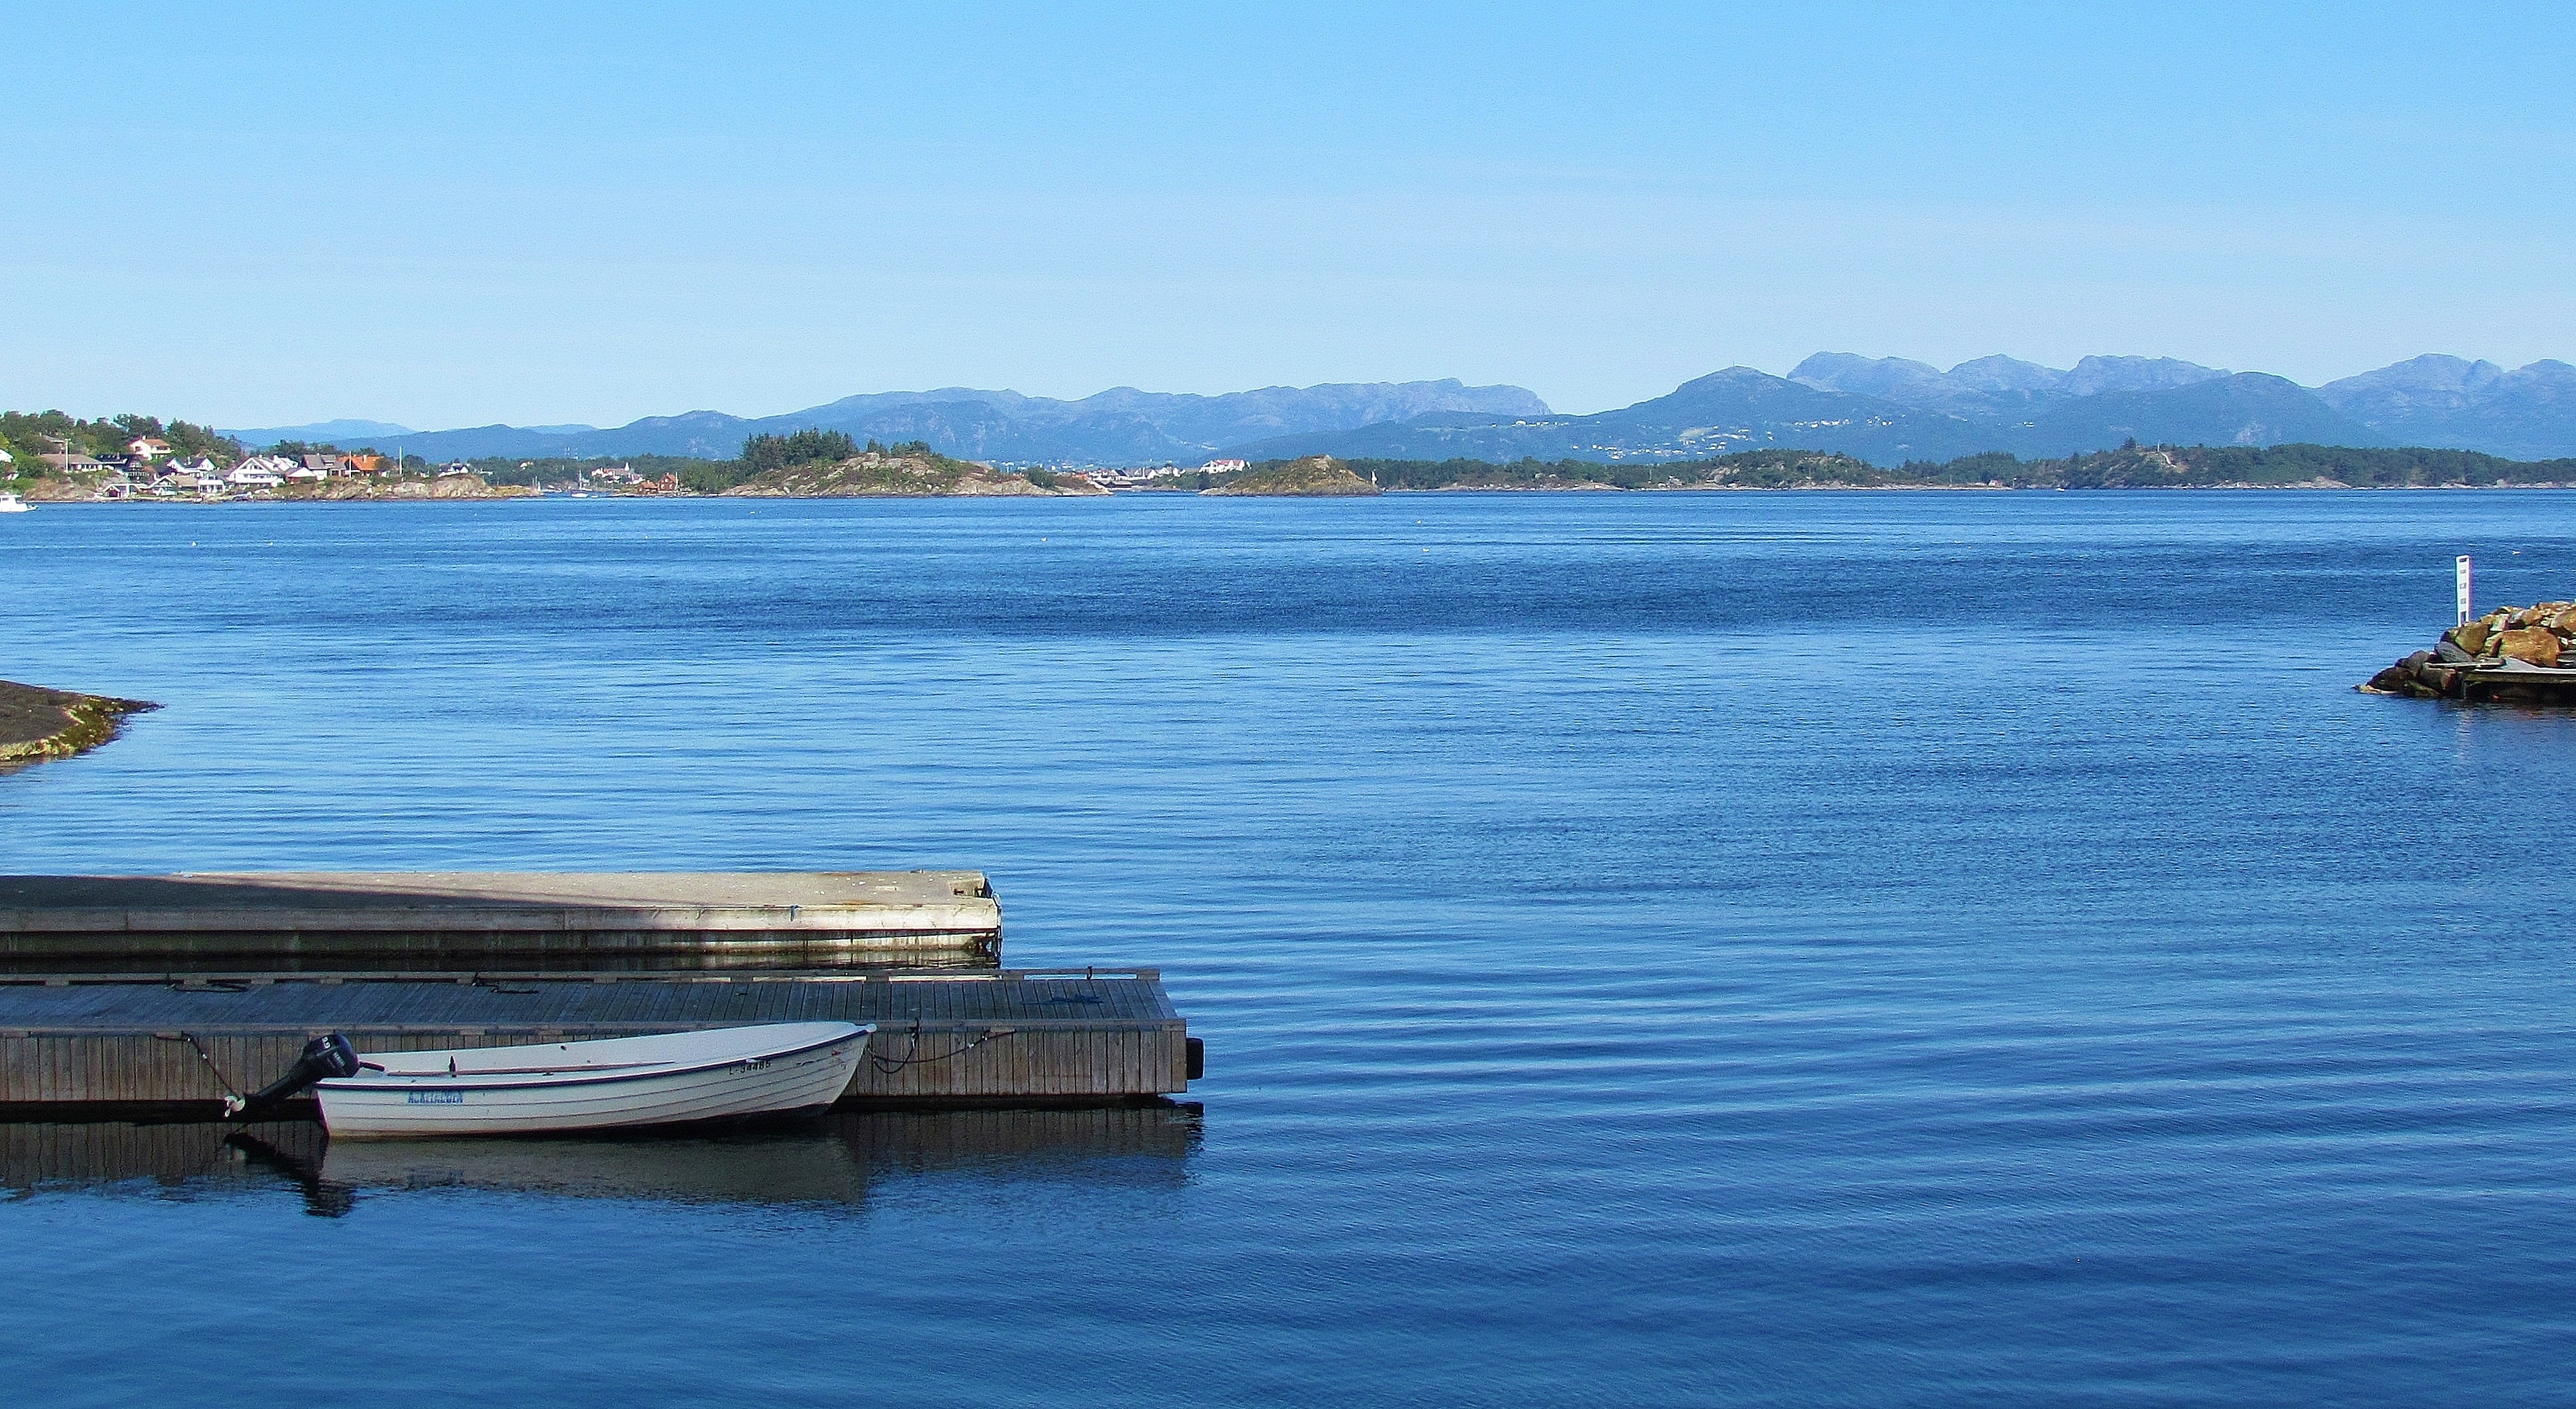
sea, coast, dock, boat, shore, lake, cove, inlet, vehicle, bay, harbor, fjord, reservoir, ferry, boating, channel, watercraft, loch, norway, stavanger